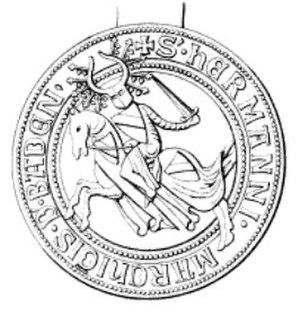
Hermann IX de Bade, décédé le 13 avril 1353. Il fut co-margrave de Bade de 1333 à 1353 et comte d'Eberstein.